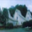
Label: house